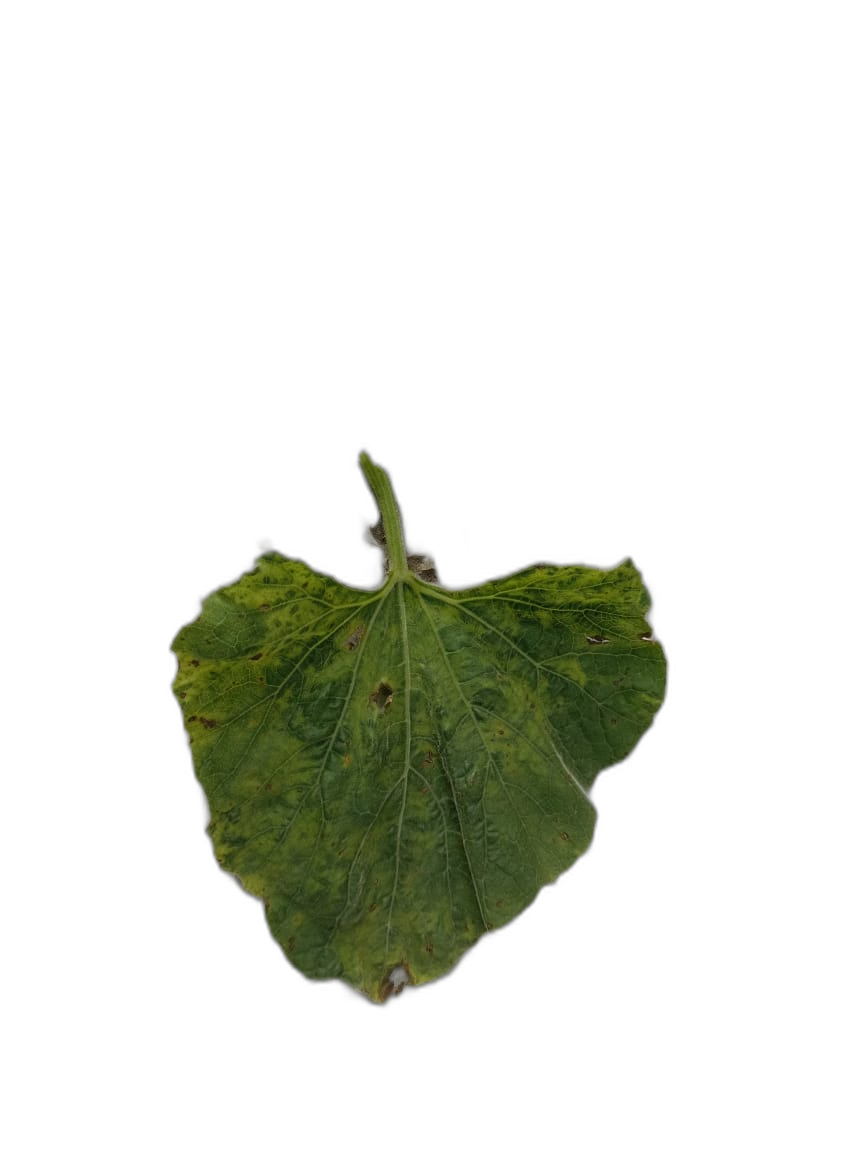
Crop: Bottle Gourd
Label: Mosaic_Virus